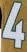
Number: 4